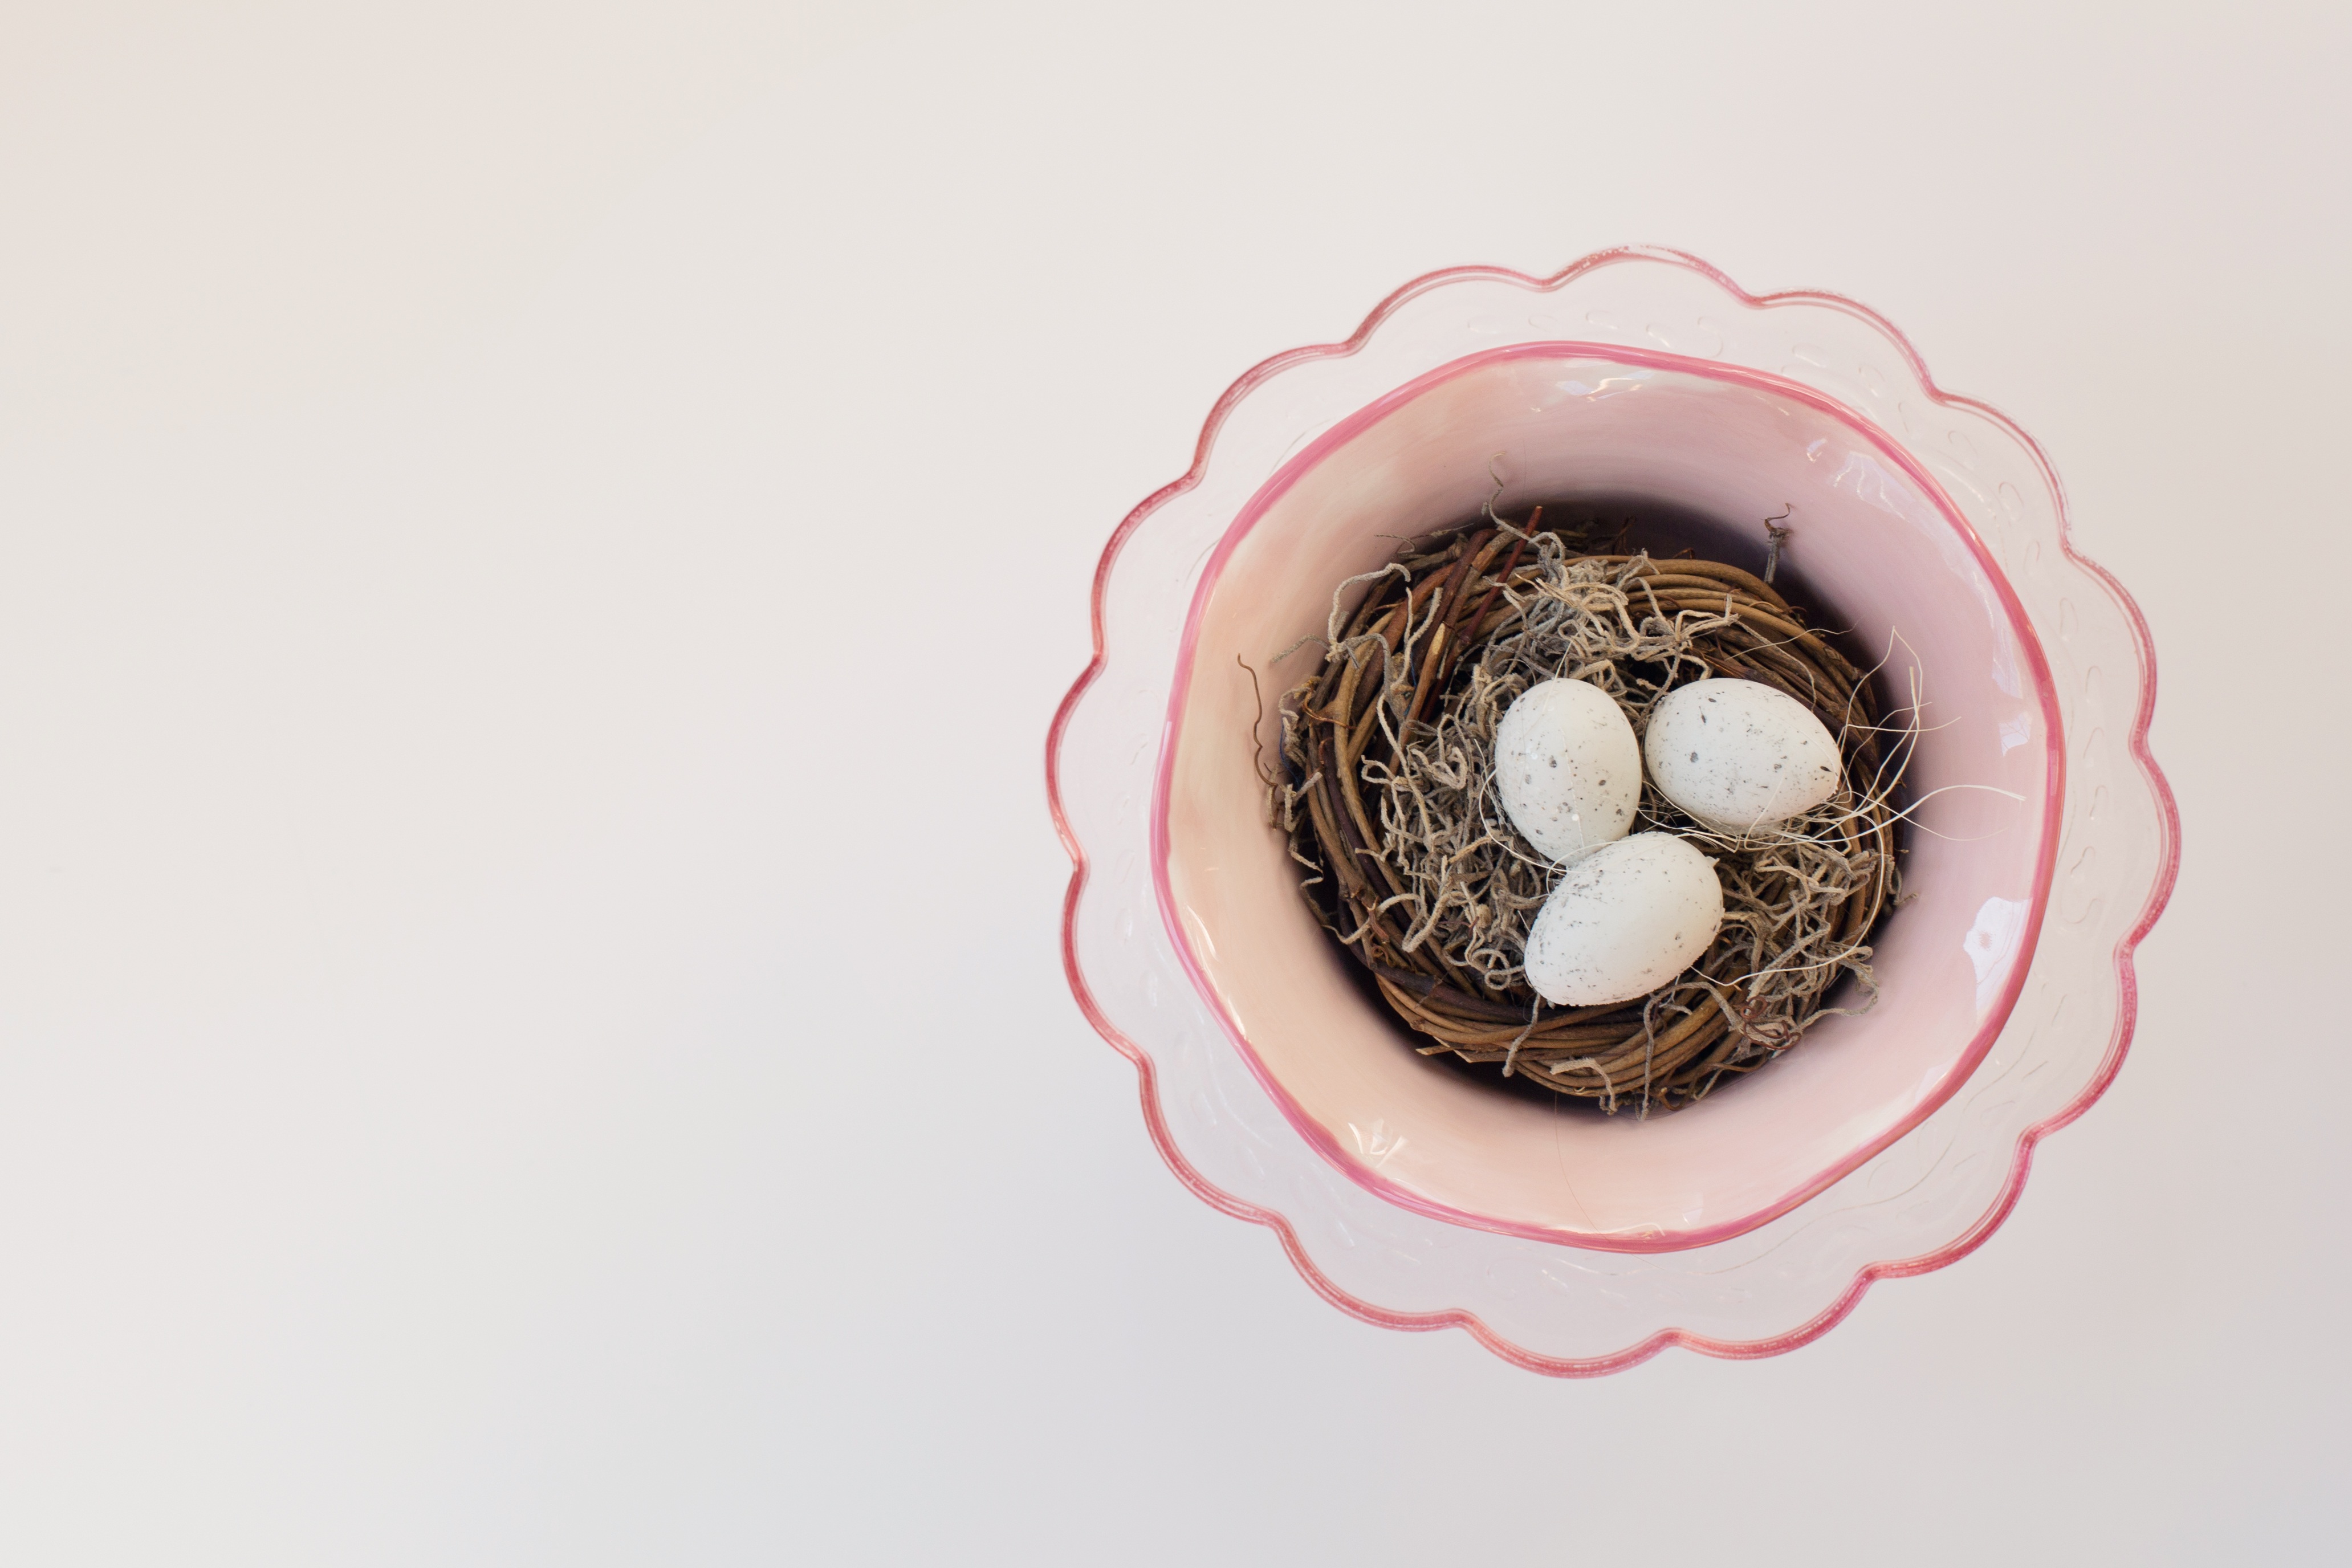
flower, heart, food, spring, produce, pink, baking, dessert, coconut, icing, eggs, easter, organ, nest, flavor, copyspace, bird's nest, snack food